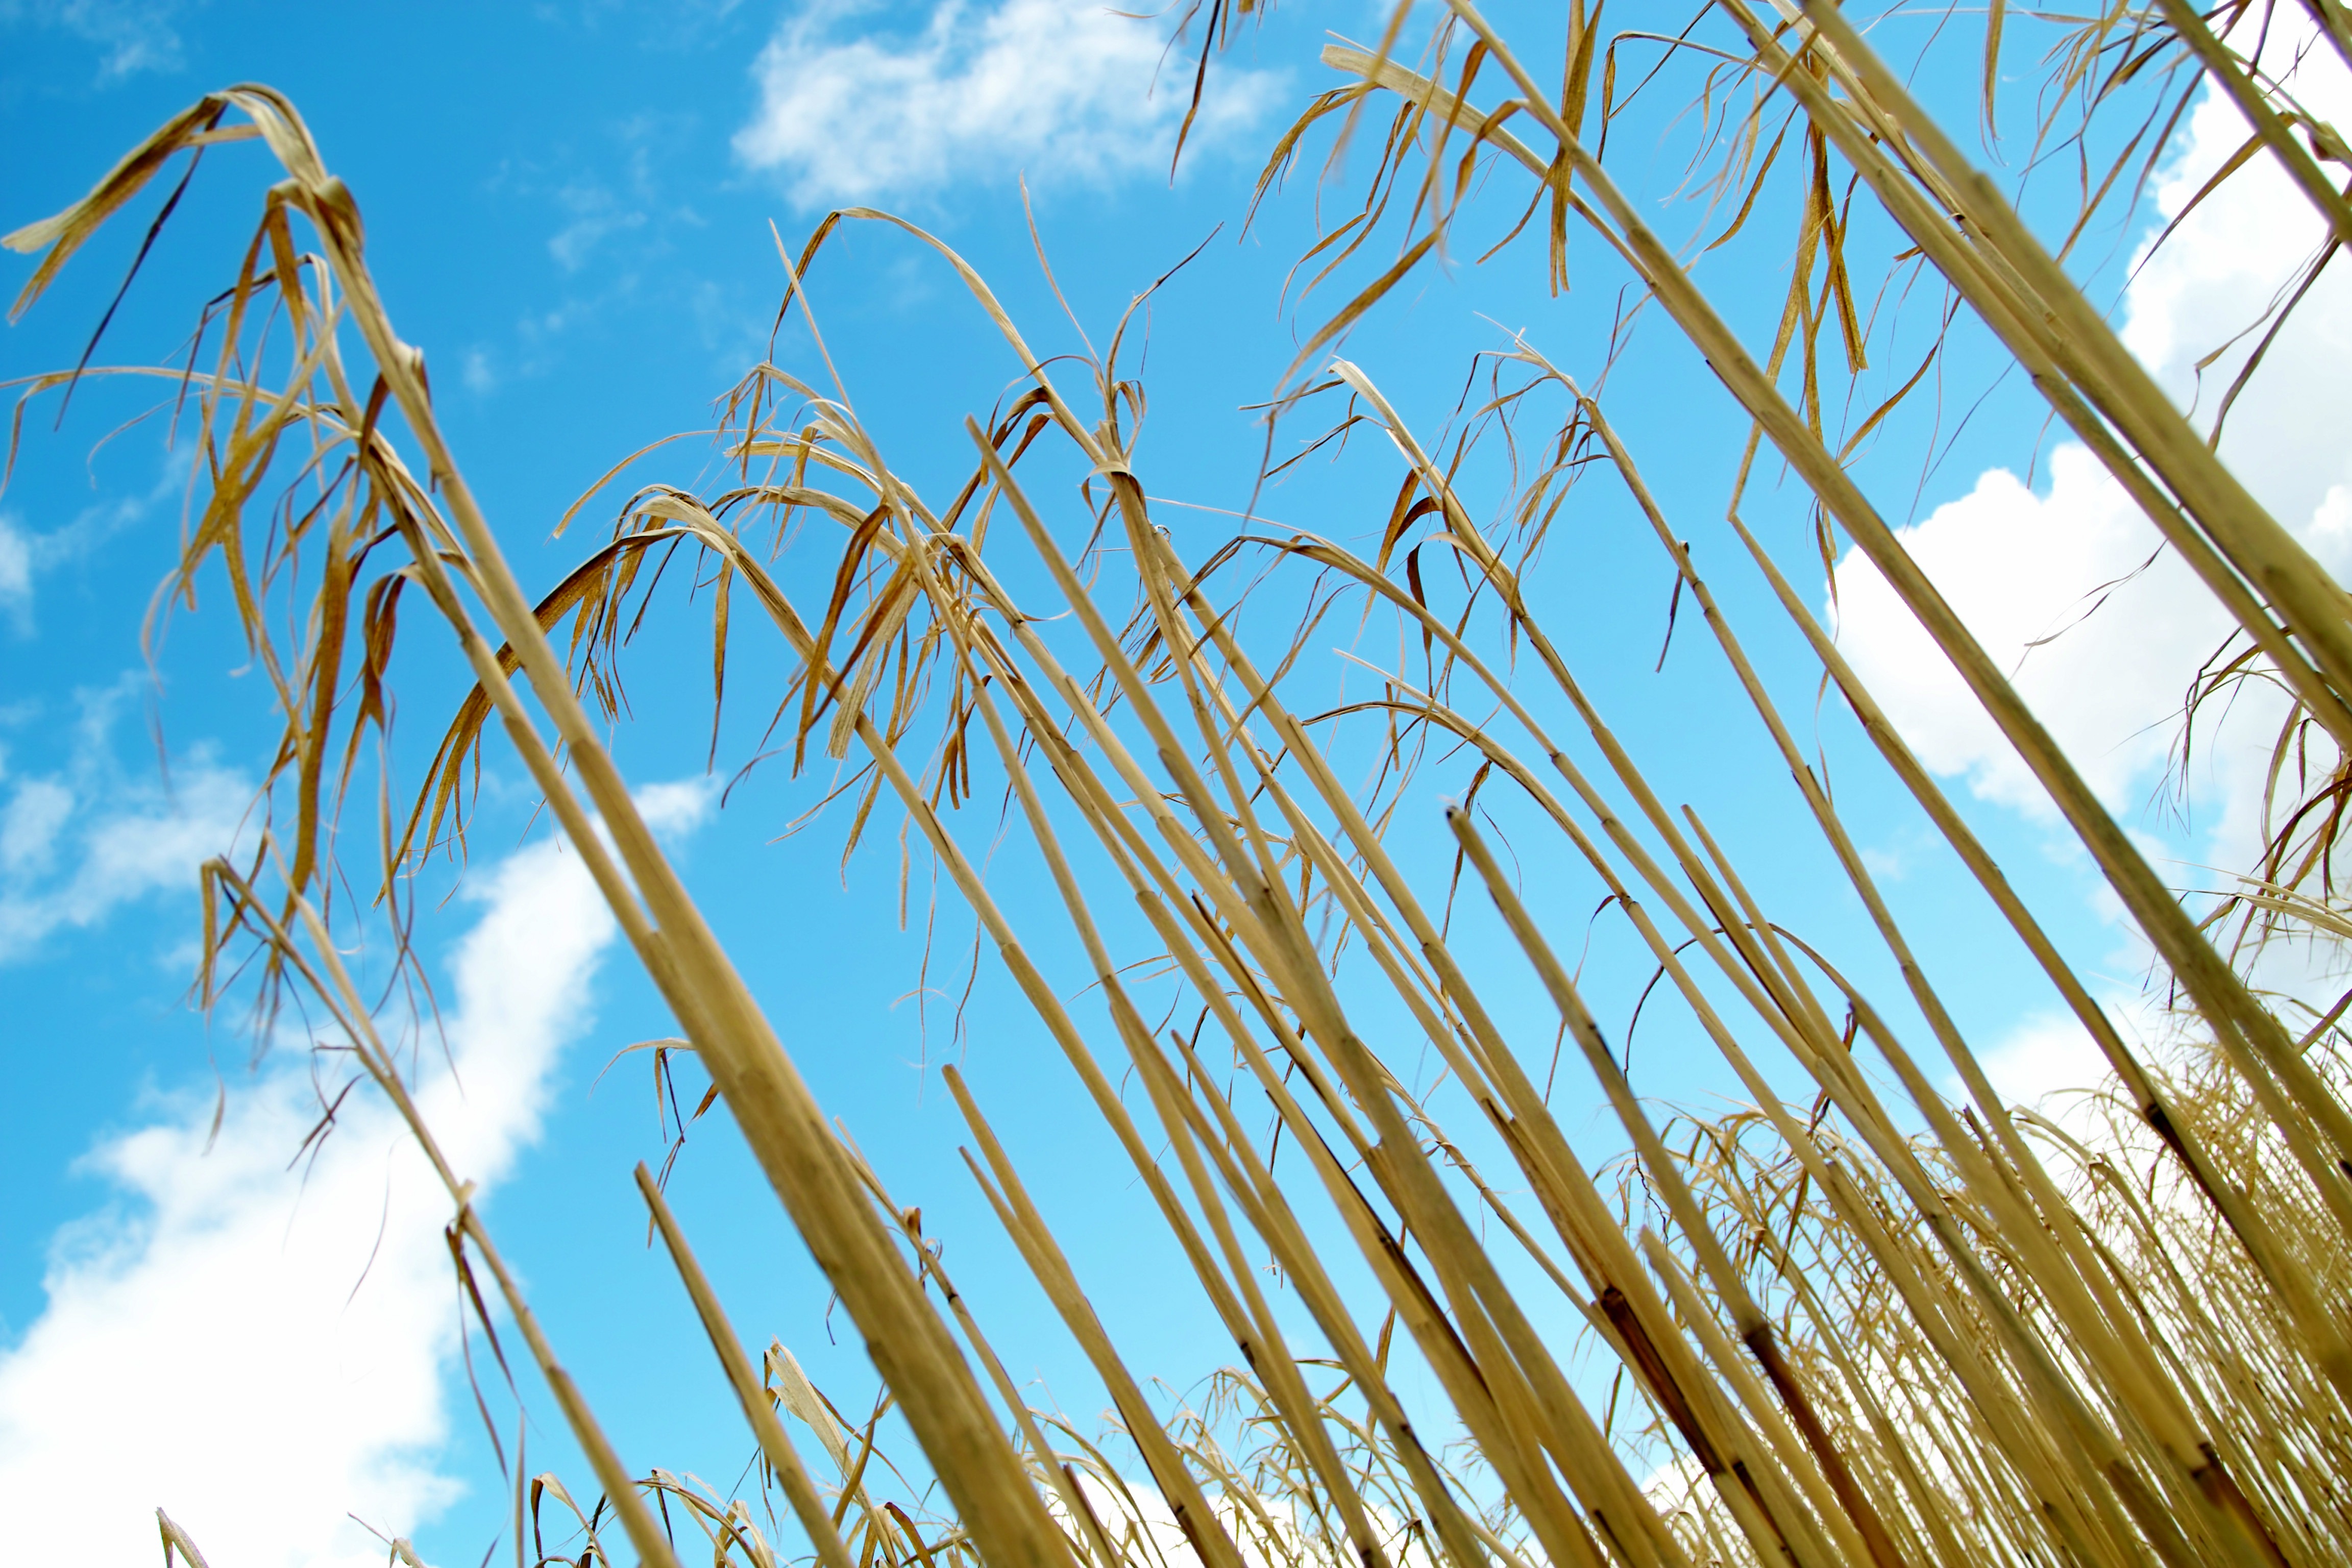
tree, grass, branch, plant, sky, field, farm, wheat, grain, countryside, sunlight, leaf, flower, wind, line, corn, agriculture, twig, blue sky, wheat field, clouds, corn field, flowering plant, wheat spike, grass family, plant stem, land plant, phragmites, arecales